Caste

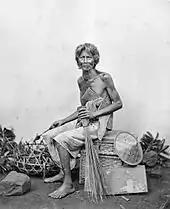
A Sudra caste man from Bali. Photo from 1870, courtesy of Tropenmuseum, Netherlands.

Geographical factors also determine adherence to the caste system. Many Northern villages are more likely to participate in exogamous marriage, due to a lack of eligible suitors within the same caste. Women in North India have been found to be less likely to leave or divorce their husbands since they are of a relatively lower caste system, and have higher restrictions on their freedoms. On the other hand, Pahari women, of the northern mountains, have much more freedom to leave their husbands without stigma. This often leads to better husbandry as his actions are not protected by social expectations.